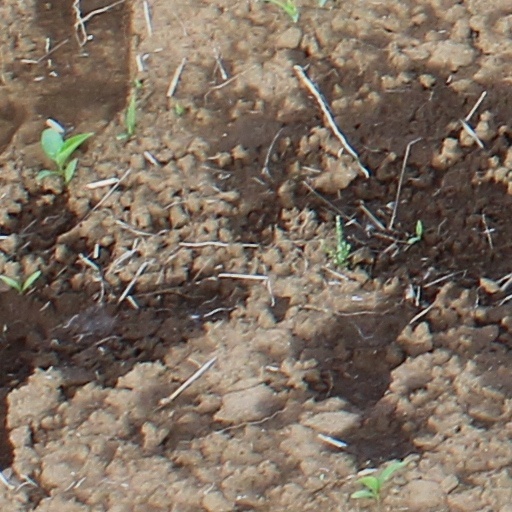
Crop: wheat